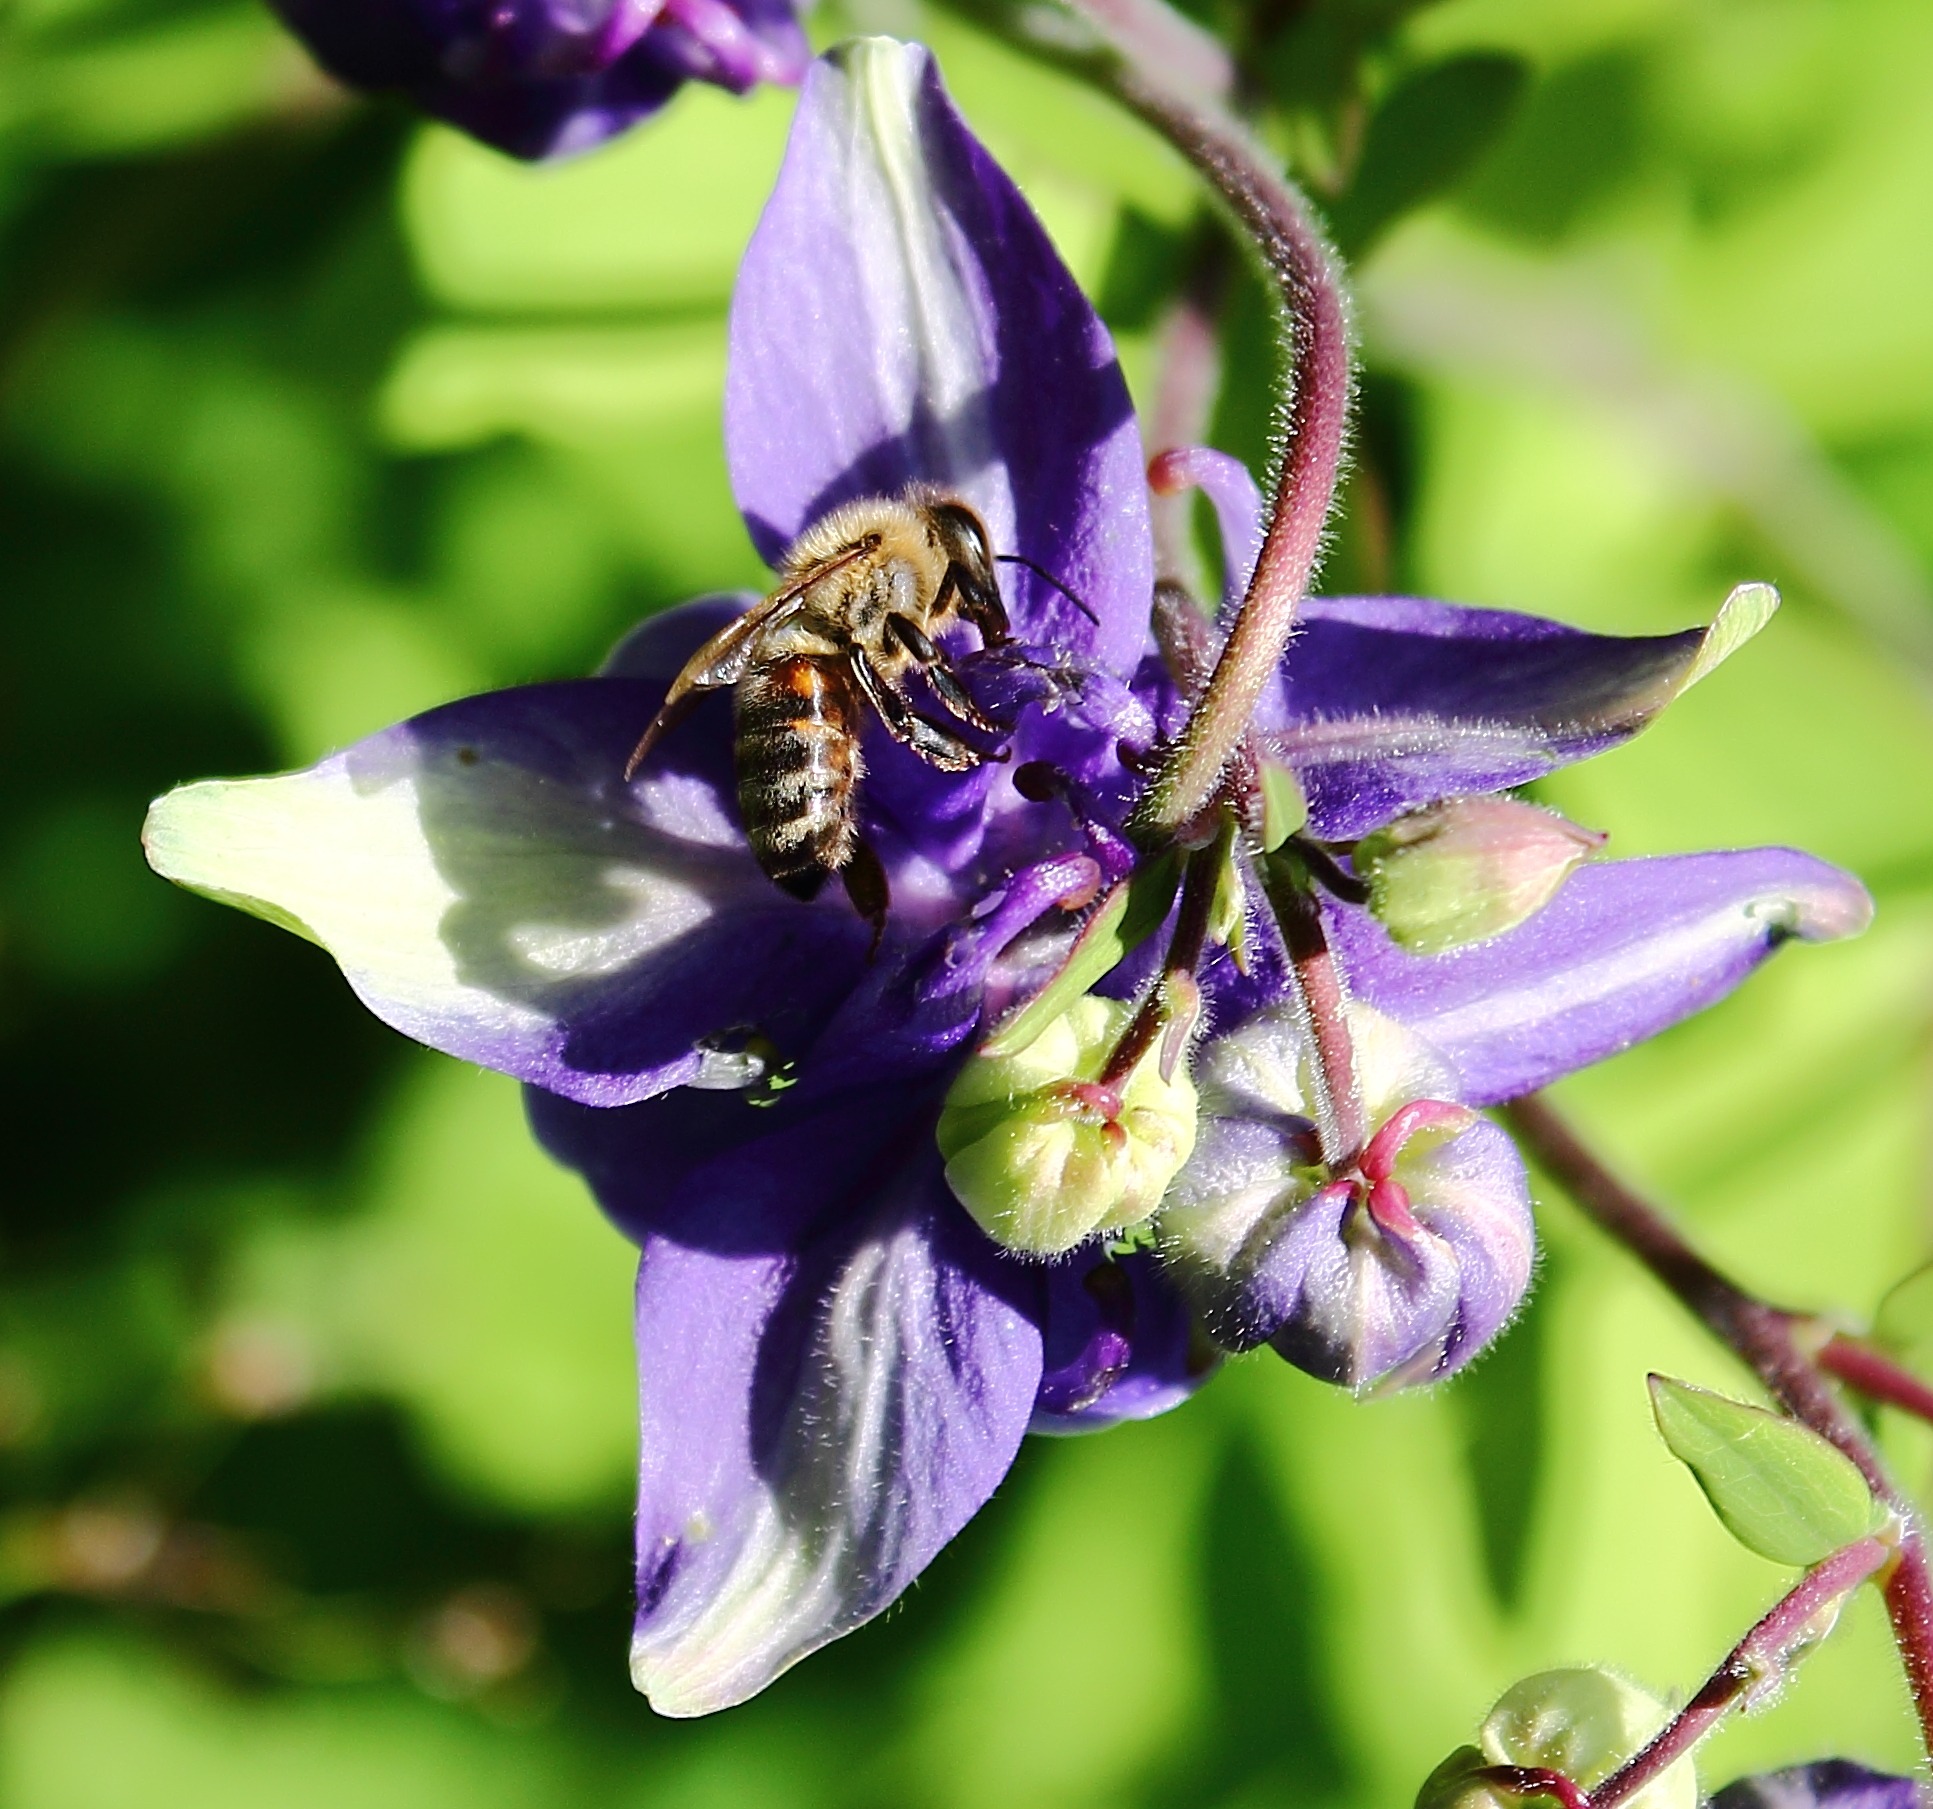
nature, blossom, plant, flower, bloom, herb, insect, macro, botany, flora, invertebrate, wildflower, bee, bumblebee, nectar, macro photography, flowering plant, honey bee, land plant, membrane winged insect